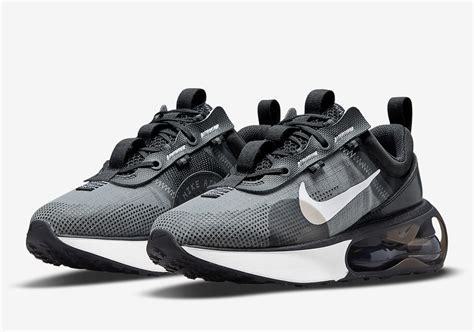
Brand: Nike
Model: Air Max 2021